Lenny Hambro

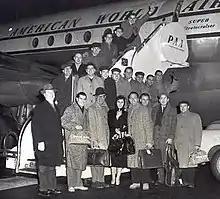
The New Glenn Miller Orchestra, with vocalist Lorry Peters flanked by Hambro and Ray McKinley, boarding a flight to Europe in 1957.

A look at the booking dates of The New Glenn Miller Orchestra in the two months following Hambro's November 5 wedding is representative of the lifestyle of a big-band musician. On the day of his marriage, Hambro and the 17-member The New Glenn Miller Orchestra were playing one of the ballrooms of Philadelphia's Bellevue-Stratford Hotel, while his fiancée, Lynn Michels, was singing with Al Raymond's big band in another room. Immediately after his marriage, while Hambro and Michels celebrated a weekend honeymoon, the band played The Tuxedo Ballroom in New York City. On Monday, with Hambro and Michels following the tour bus in their new convertible, the band headed to the Midwest for two weeks of engagements, followed by dates in Louisiana and Texas. After a brief respite for Hanukkah/Christmas, they broadcast from the Aragon Ballroom in Chicago on New Year's Eve, and after the post-Christmas break, a few weeks later, on January 19, 1961, they performed at one of President John F. Kennedy's five inaugural balls in Washington, DC. The band's repertoire in January 1957 (during an extended engagement at the Cafe Rouge at the New York Statler Hotel, including Sunday afternoon's "Treasury Savings Shows") included 60 Glenn Miller originals, 10 McKinley standards, 10 contemporary tunes done in the Glenn Miller style (thanks to arranger Joe Cribari) and several pieces by the Lenny Hambro Quintet.